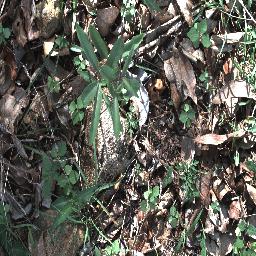
Label: rubber_vine